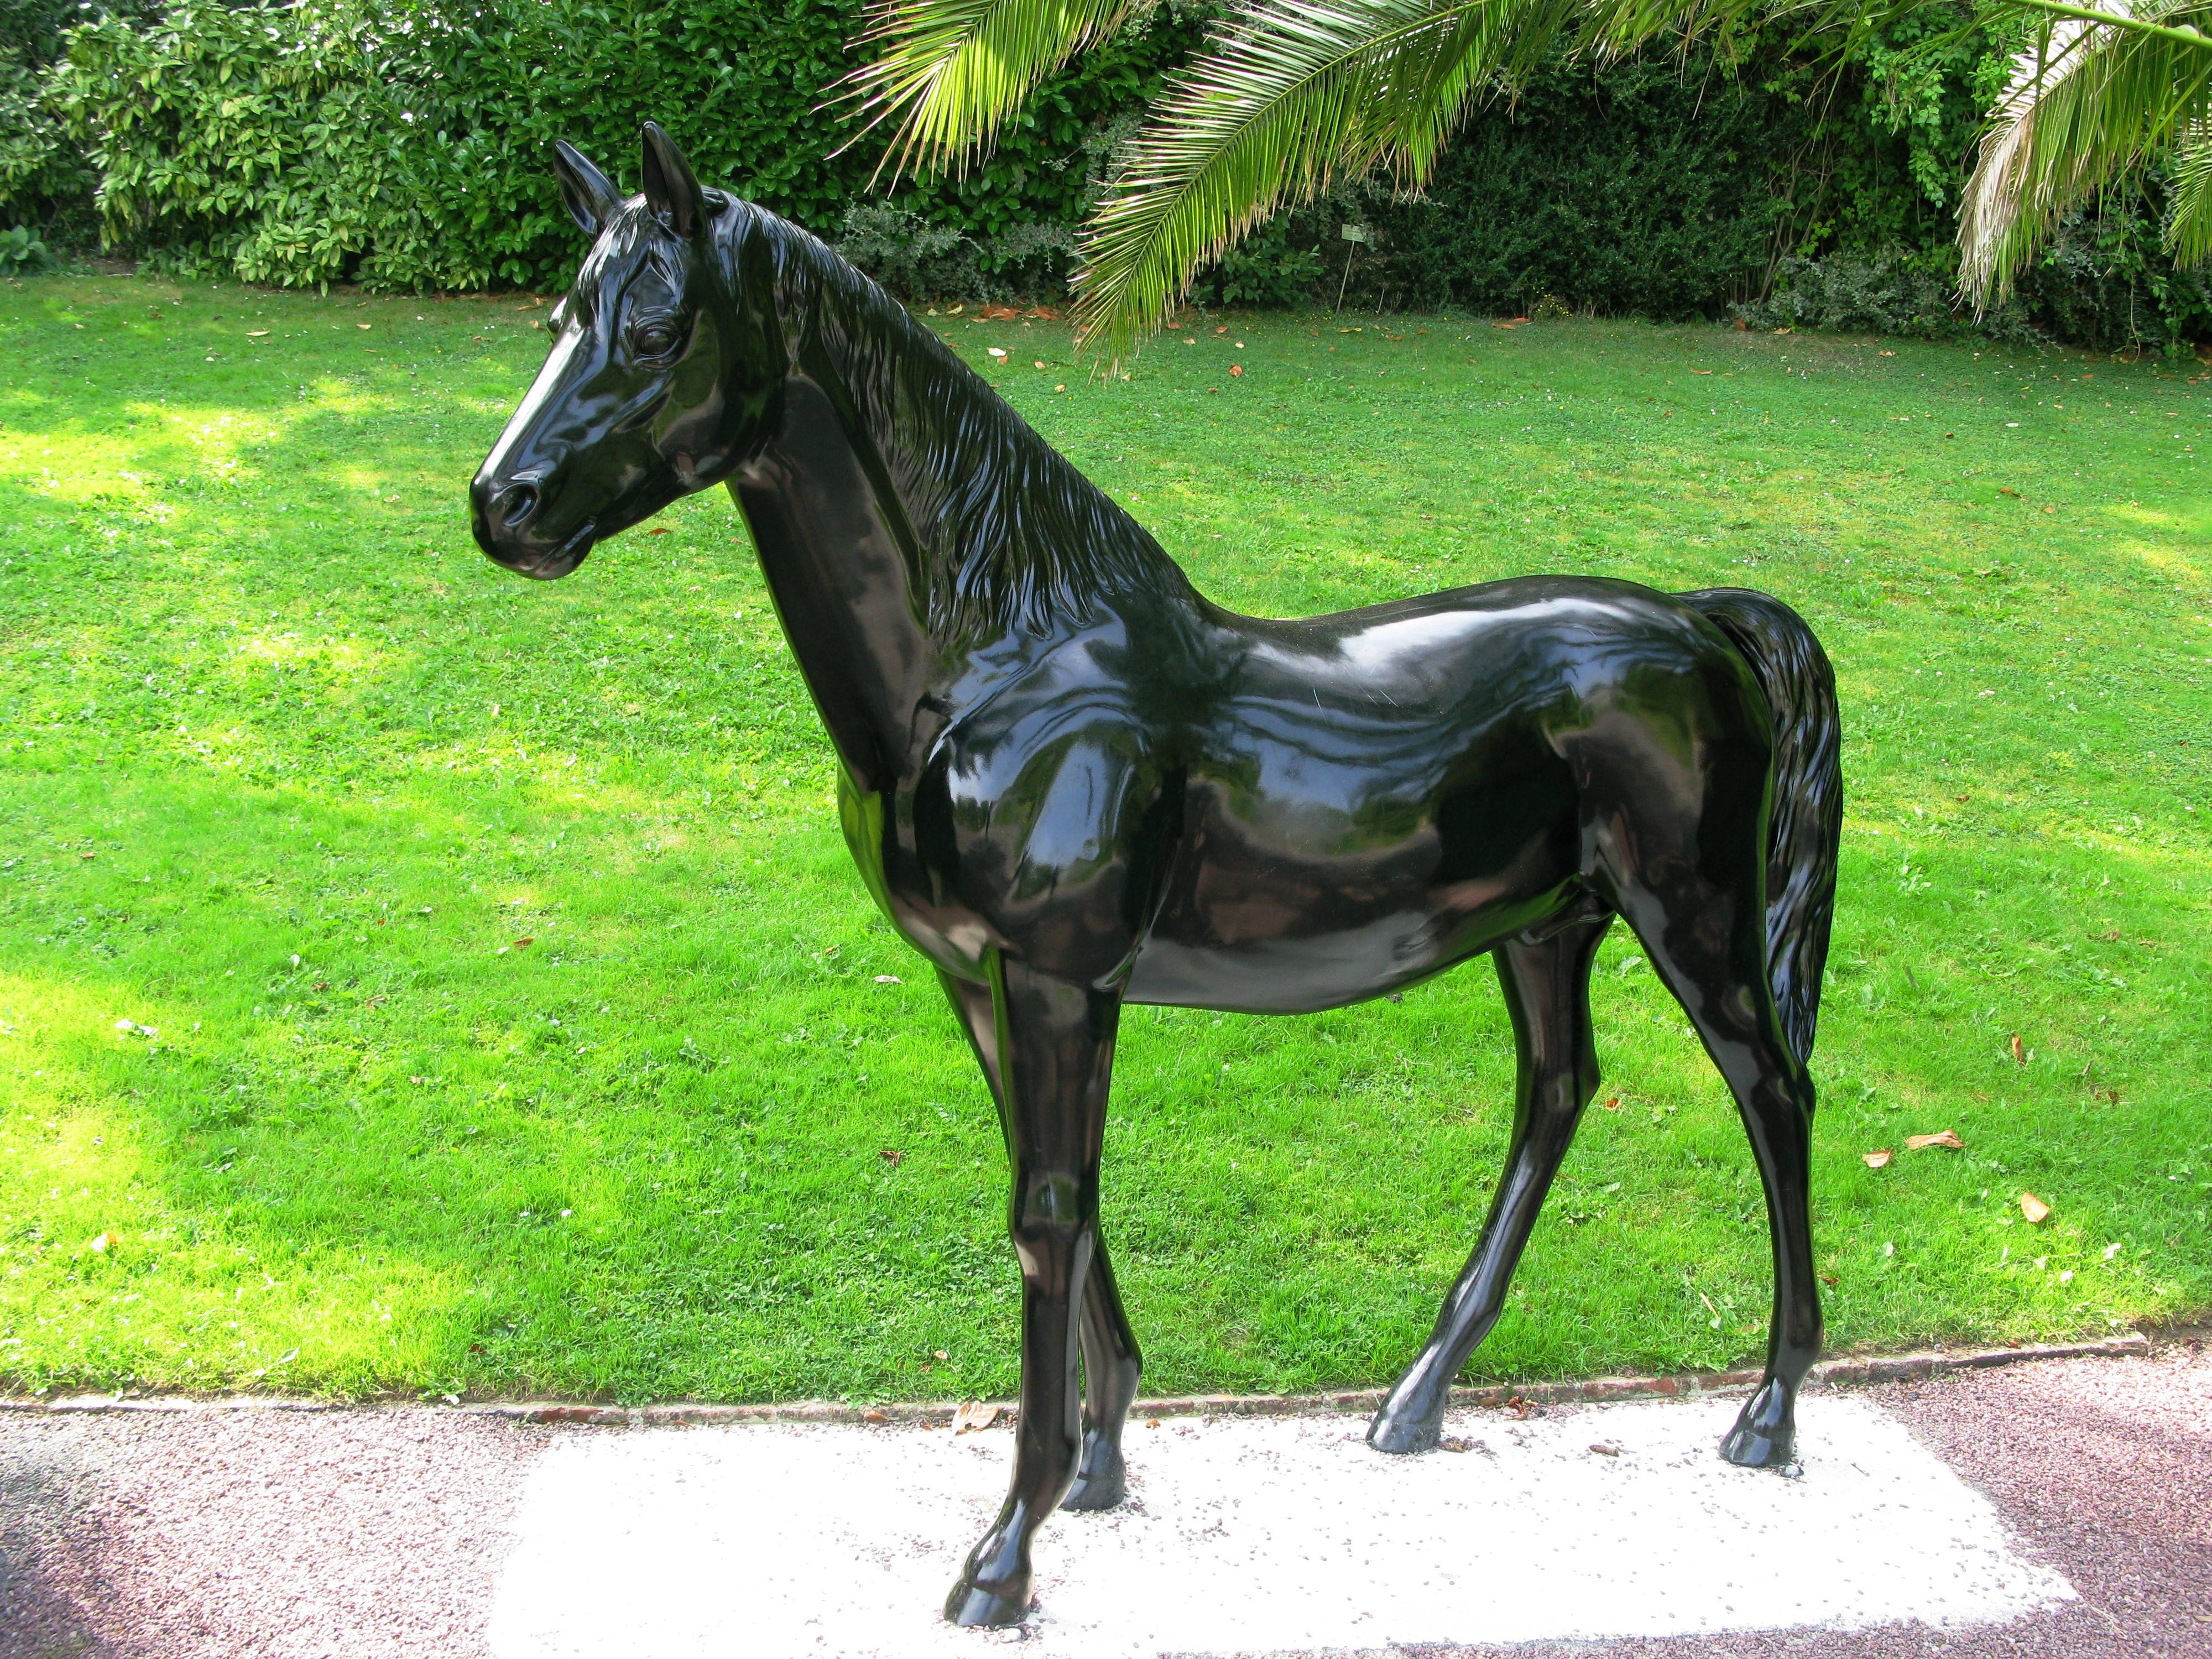
horse, mammal, stallion, mane, sculpture, art, vertebrate, mare, normandy, image, foal, colt, eventing, horse like mammal, mustang horse